Global Changemakers

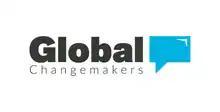
Global Changemakers

Global Changemakers is an international youth organisation with headquarters in Zurich, Switzerland. To date, they have directly trained over 1000 young people and provided grants to 450 youth-led projects in over 128 countries.